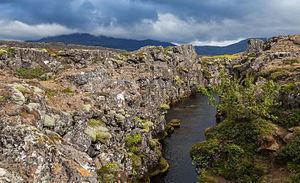
Þingvellir, toponyme islandais signifiant littéralement « plaines du Parlement », est un site historique et un parc national du sud-ouest de l'Islande, non loin de la capitale, Reykjavik.